Henri Denis

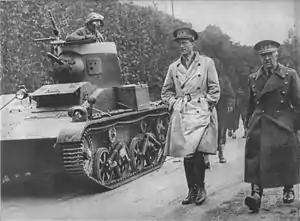
Leopold III and General Denis (right) inspect armoured vehicles. From "L'Illustration", no. 5072, 18 May 1940.

Henri Jean Charles Eugène Denis (10 September 1877 – 19 January 1957) was a lieutenant general in the Belgian Army who served as Minister of National Defence at the beginning of the Second World War.